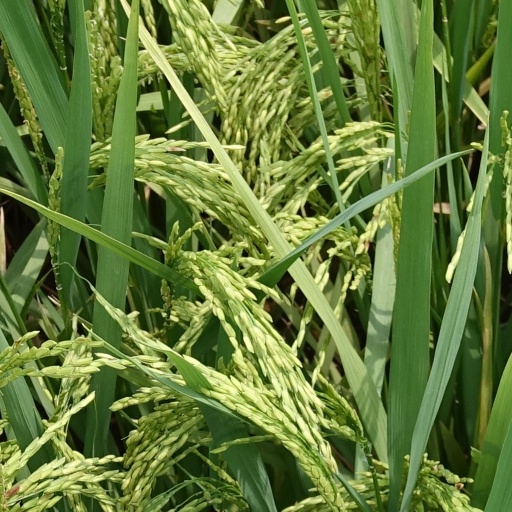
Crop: rice